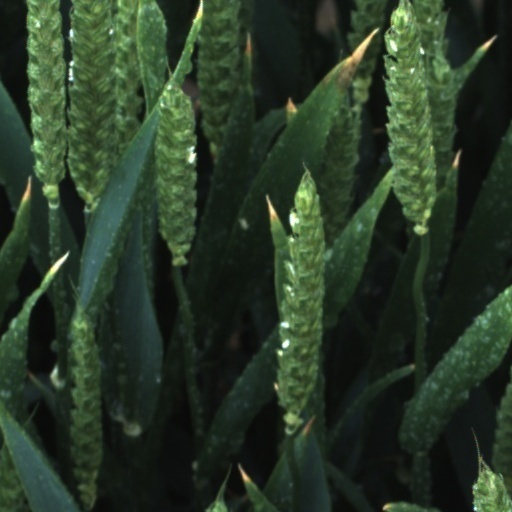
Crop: wheat